SAGE III on ISS

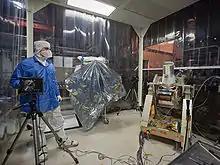
SAGE III on ISS preparing for its scan of the Moon on 17 February 2011. The SAGE team arrived at midnight to continue testing the instrument, which will be attached to the space station to measure ozone, water vapor and aerosols in the Earth's atmosphere.

The SAGE III instrument is a grating spectrometer that measures ultraviolet and visible energy. It relies upon the flight-proven designs used in the Stratospheric Aerosol Measurement (SAM I) and first and second SAGE instruments. The SAGE III design incorporates charge-coupled device (CCD) array detectors and a 16 bit A/D converter. Combined, these devices allow for wavelength calibration, a self-consistent determination of the viewing geometry, lunar occultation measurements, and expanded wavelength coverage.